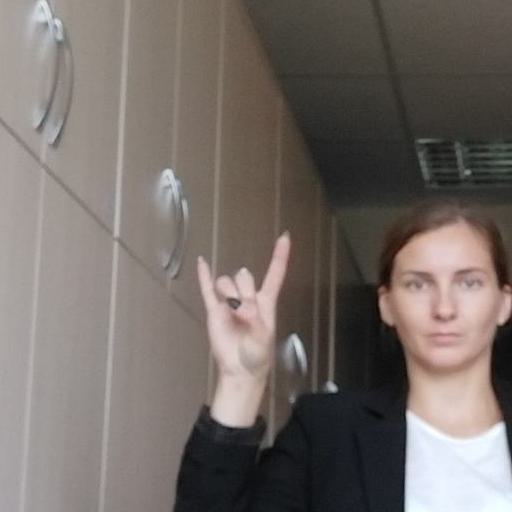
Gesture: rock